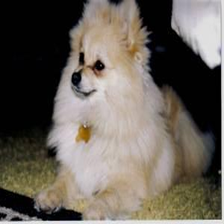
Species: dog
Breed: pomeranian